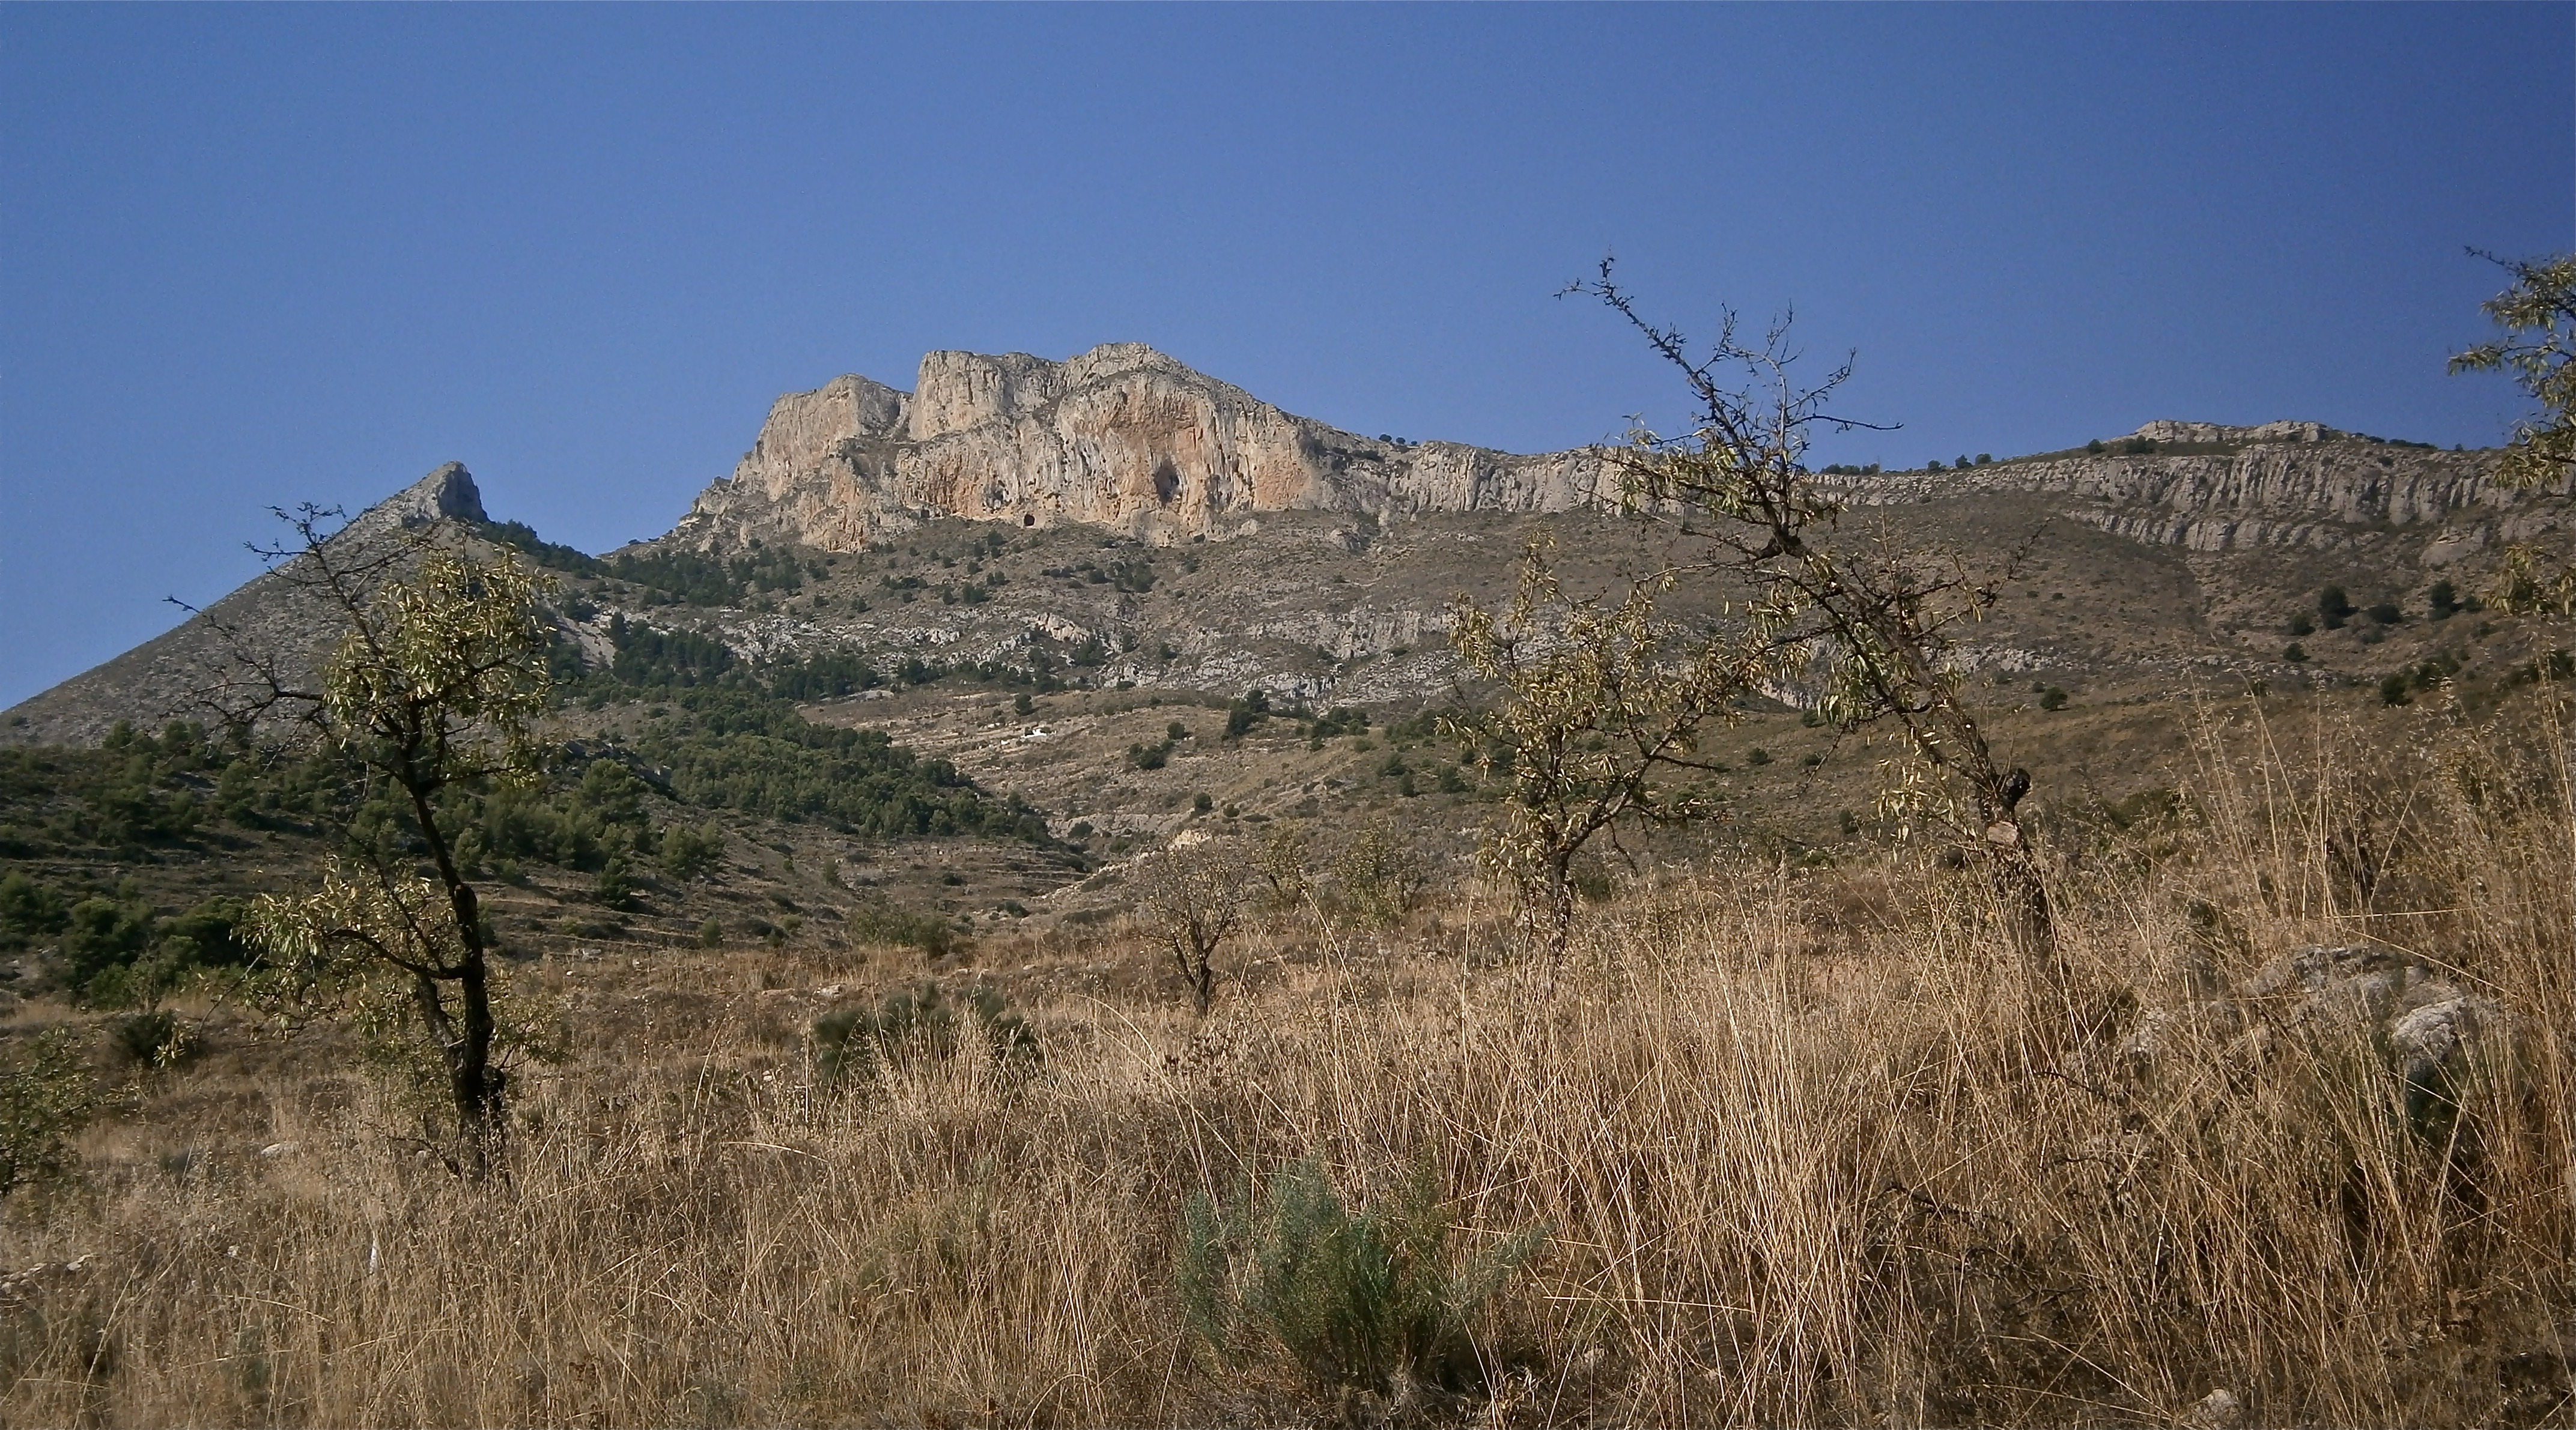
landscape, tree, nature, wilderness, walking, mountain, trail, prairie, hill, adventure, valley, terrain, national park, savanna, ridge, geology, grassland, badlands, plateau, ecosystem, butte, steppe, landform, natural environment, geographical feature, mountainous landforms, jijona